Hulchul (1951 film)

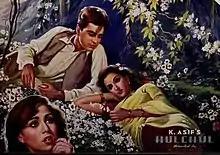

Hulchul (lit. Commotion) is a 1951 Indian Hindi-language drama film directed by S. K. Ojha and written by Hasrat Jaipuri. The film was produced by K. Asif with Mohammed Shafi-Sajjad Hussain as music directors and film song lyrics by Khumar Barabankvi.